Saaremaa

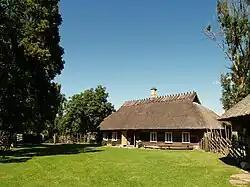
The Mihkli Farm Museum in Viki

Dolomite, limestone, curative mud, mineral water, ceramic clay, sand, and gravel are the major local resources. Of these local resources, dolomite is perhaps the most famous above all.